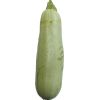
Label: zucchini